The Woman Who Rides Like a Man

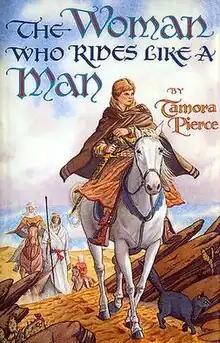
Original Atheneum U.S. hardcover of the book featuring the title character.

The Woman Who Rides Like a Man is a fantasy novel by Tamora Pierce, the third in a series of four books, "The Song of the Lioness". It details the knighthood of Alanna of Trebond as she lives in the Bazhir desert after becoming a knight.